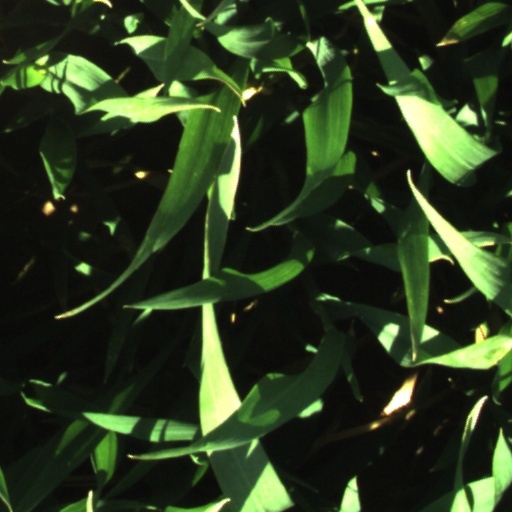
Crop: wheat